John A. Macdonald

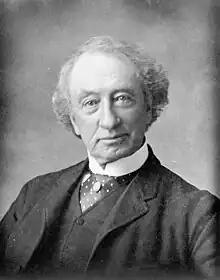
Macdonald, 1875

Sir John Alexander Macdonald (10 or 11January 18156June 1891) was the first prime minister of Canada, serving from 1867 to 1873 and from 1878 until his death in 1891. He was the dominant figure of Canadian Confederation, and had a political career that spanned almost half a century.